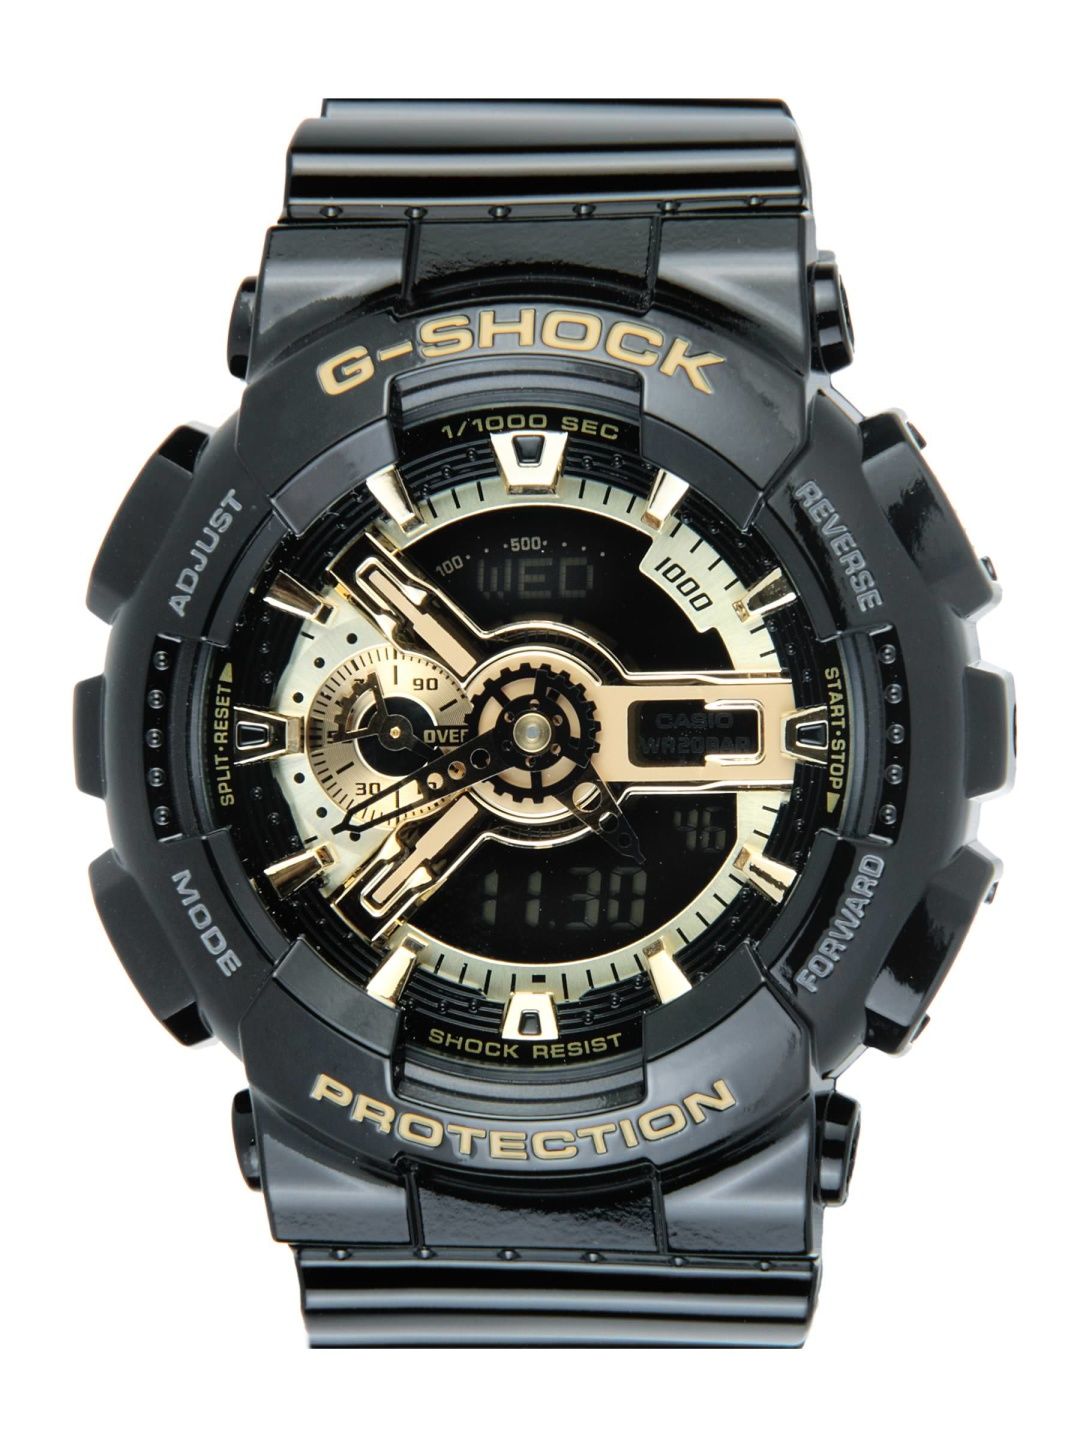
CASIO G-Shock Men Black Analogue-Digital Watch GA-110GB-1ADR G339
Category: Accessories / Watches / Watches
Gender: Men
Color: Black
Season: Winter 2016
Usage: Casual